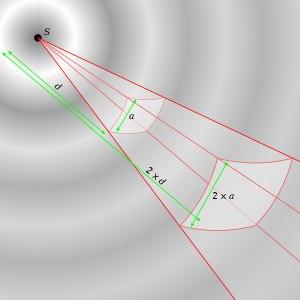
La photométrie est l'art de mesurer le rayonnement lumineux tel qu'il est ressenti par la vision humaine, et, par extension, l'étude quantitative de la transmission de ce rayonnement.
L’intensité acoustique est la puissance transportée par les ondes sonores, par unité de surface, mesurée perpendiculairement à la direction de ce transfert. Comme les sons se propagent dans un espace à trois dimensions, certains auteurs construisent l'intensité acoustique en un point de l'espace comme un vecteur dont les composantes sont l'intensité acoustique scalaire, définie comme précédemment, mesurée dans la direction de chacun des axes d'un repère.